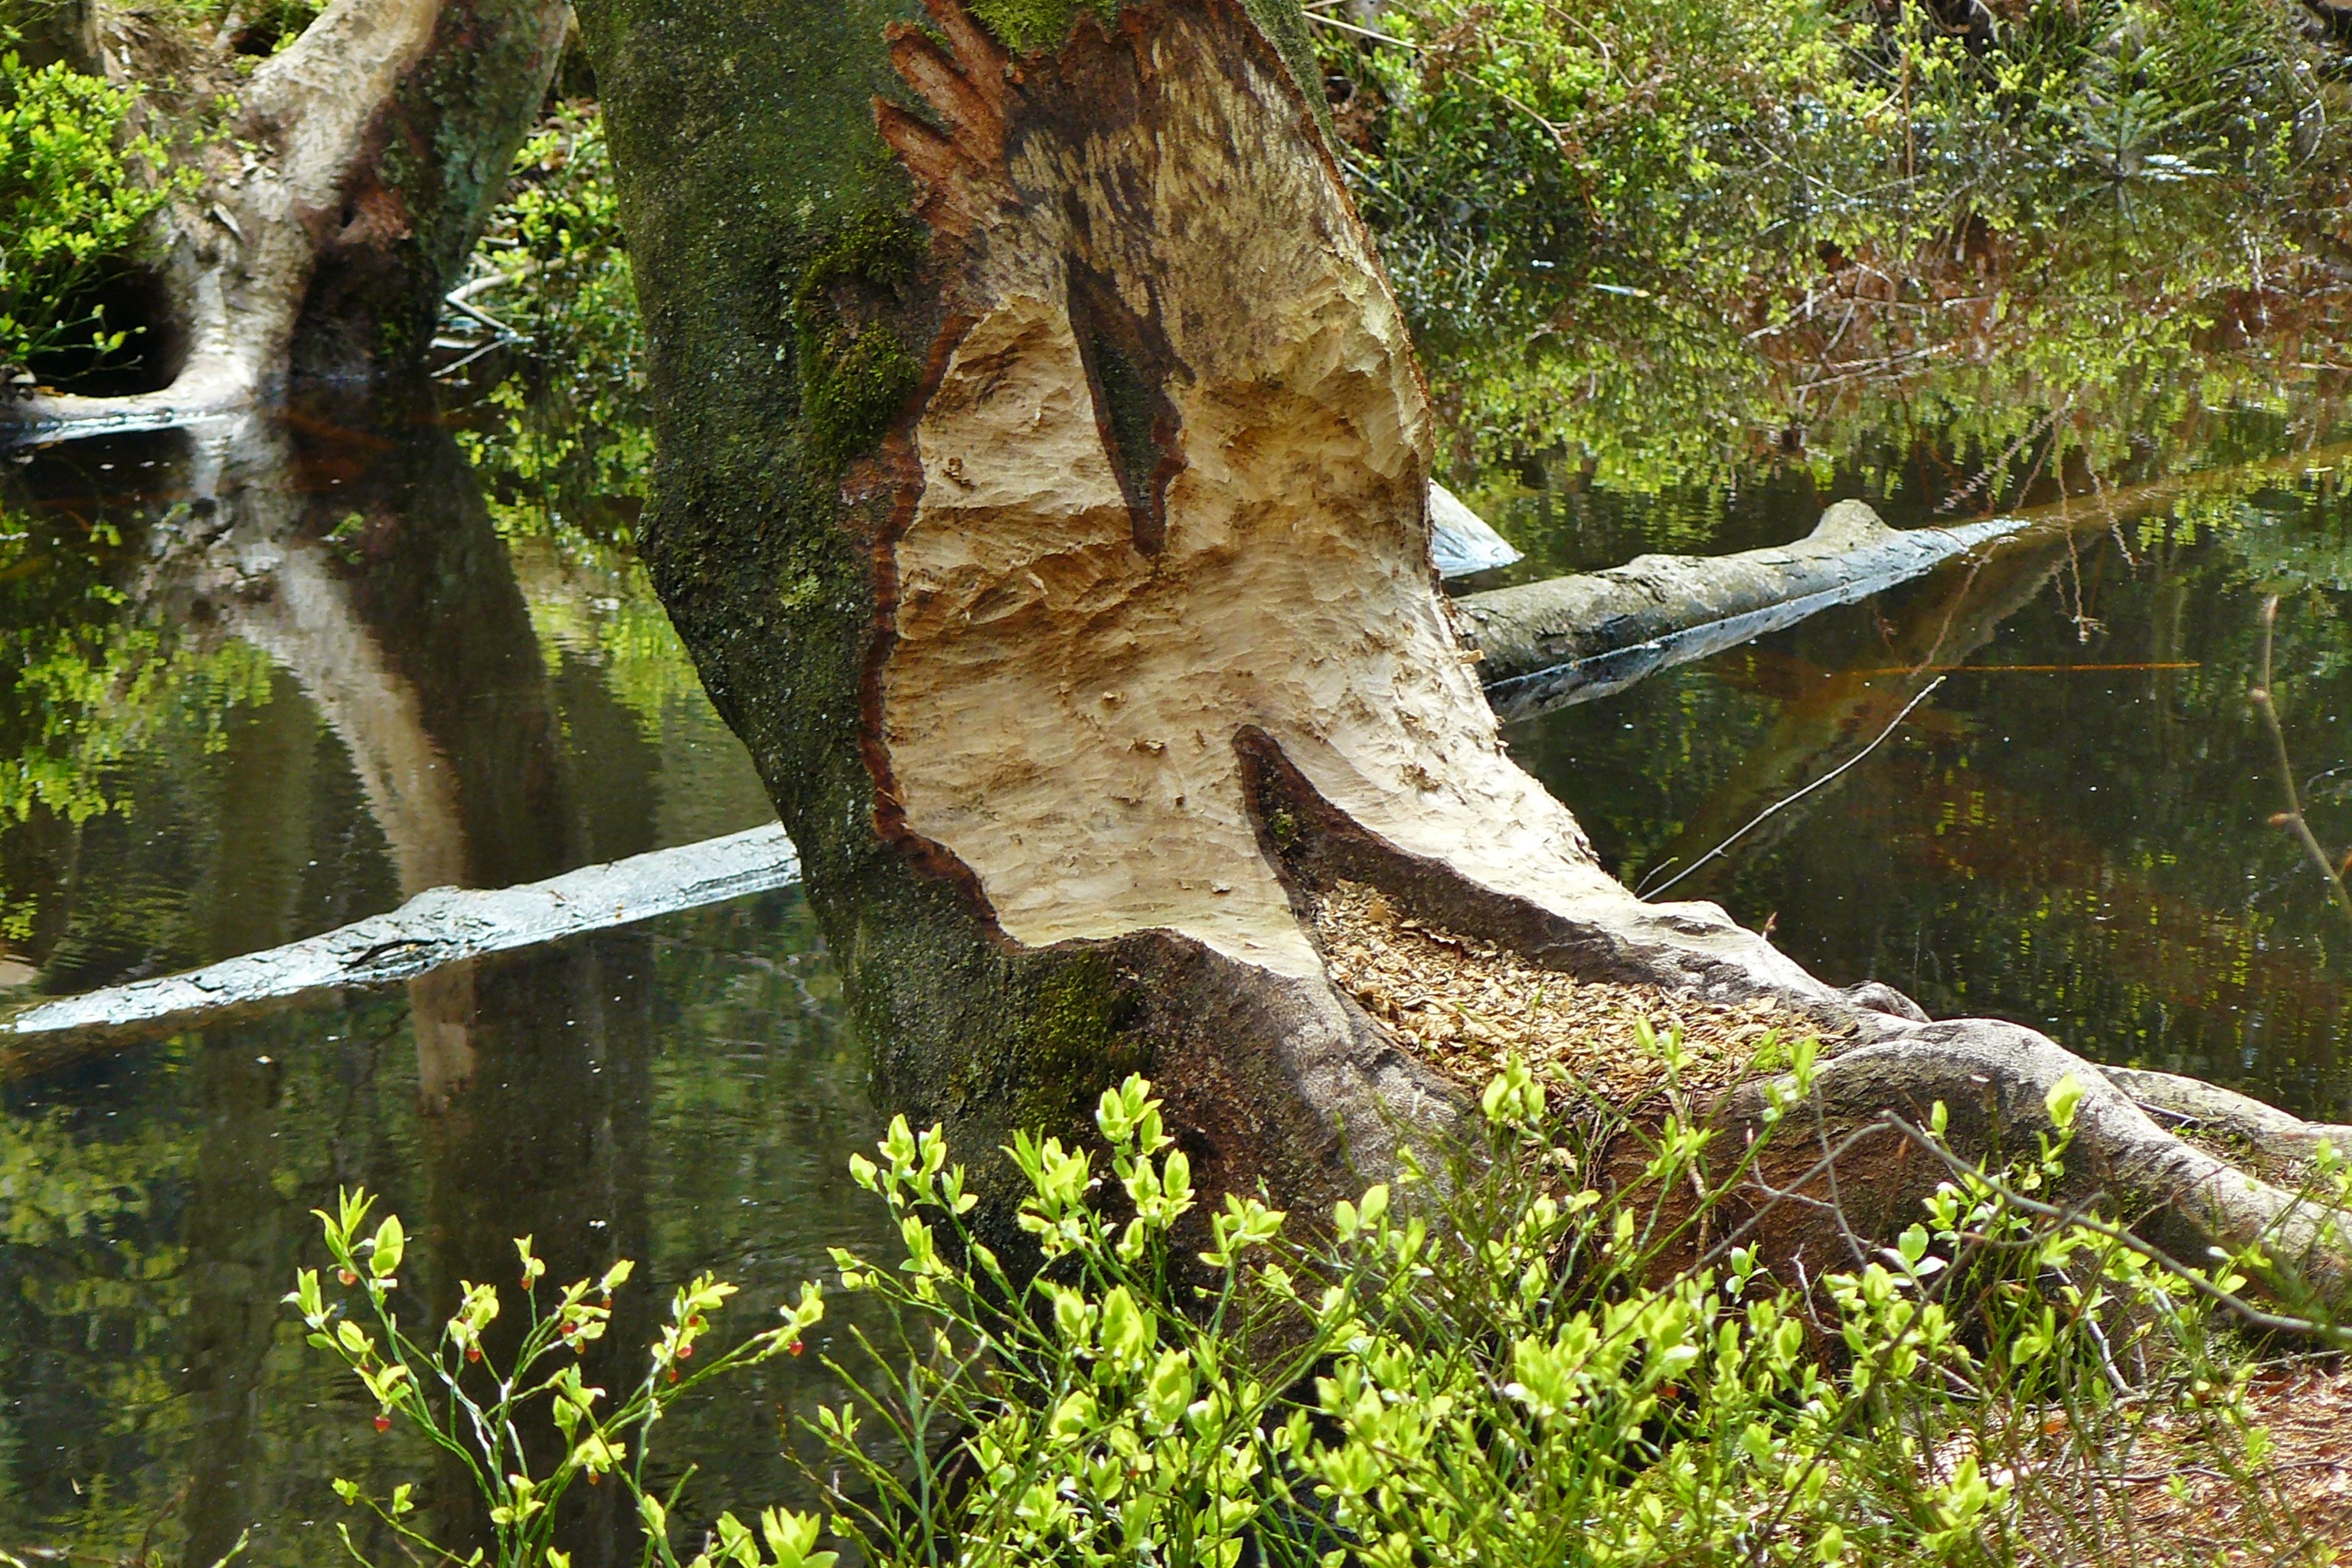
tree, water, nature, forest, wilderness, branch, plant, leaf, flower, trunk, animal, river, pond, wildlife, stream, log, jungle, autumn, mammal, botany, garden, rodent, flora, fauna, rodents, animals, rainforest, wetland, woodland, nager, habitat, beaver, tree bark, water feature, beaver tree, natural environment, woody plant, beaver damage, beaver eating